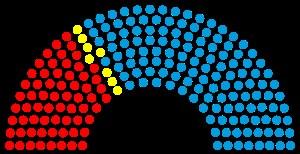
Cette liste présente les 204 membres de la 8ᵉ législature du Landtag de Bavière au moment de leur élection le 27 octobre 1974 lors des élections régionales de 1974 en Bavière. Elle présente les élus du land et précise si l'élu a été élu dans le cadre d'une des 104 circonscriptions de manière directe, ou par le scrutin proportionnel de Hare.